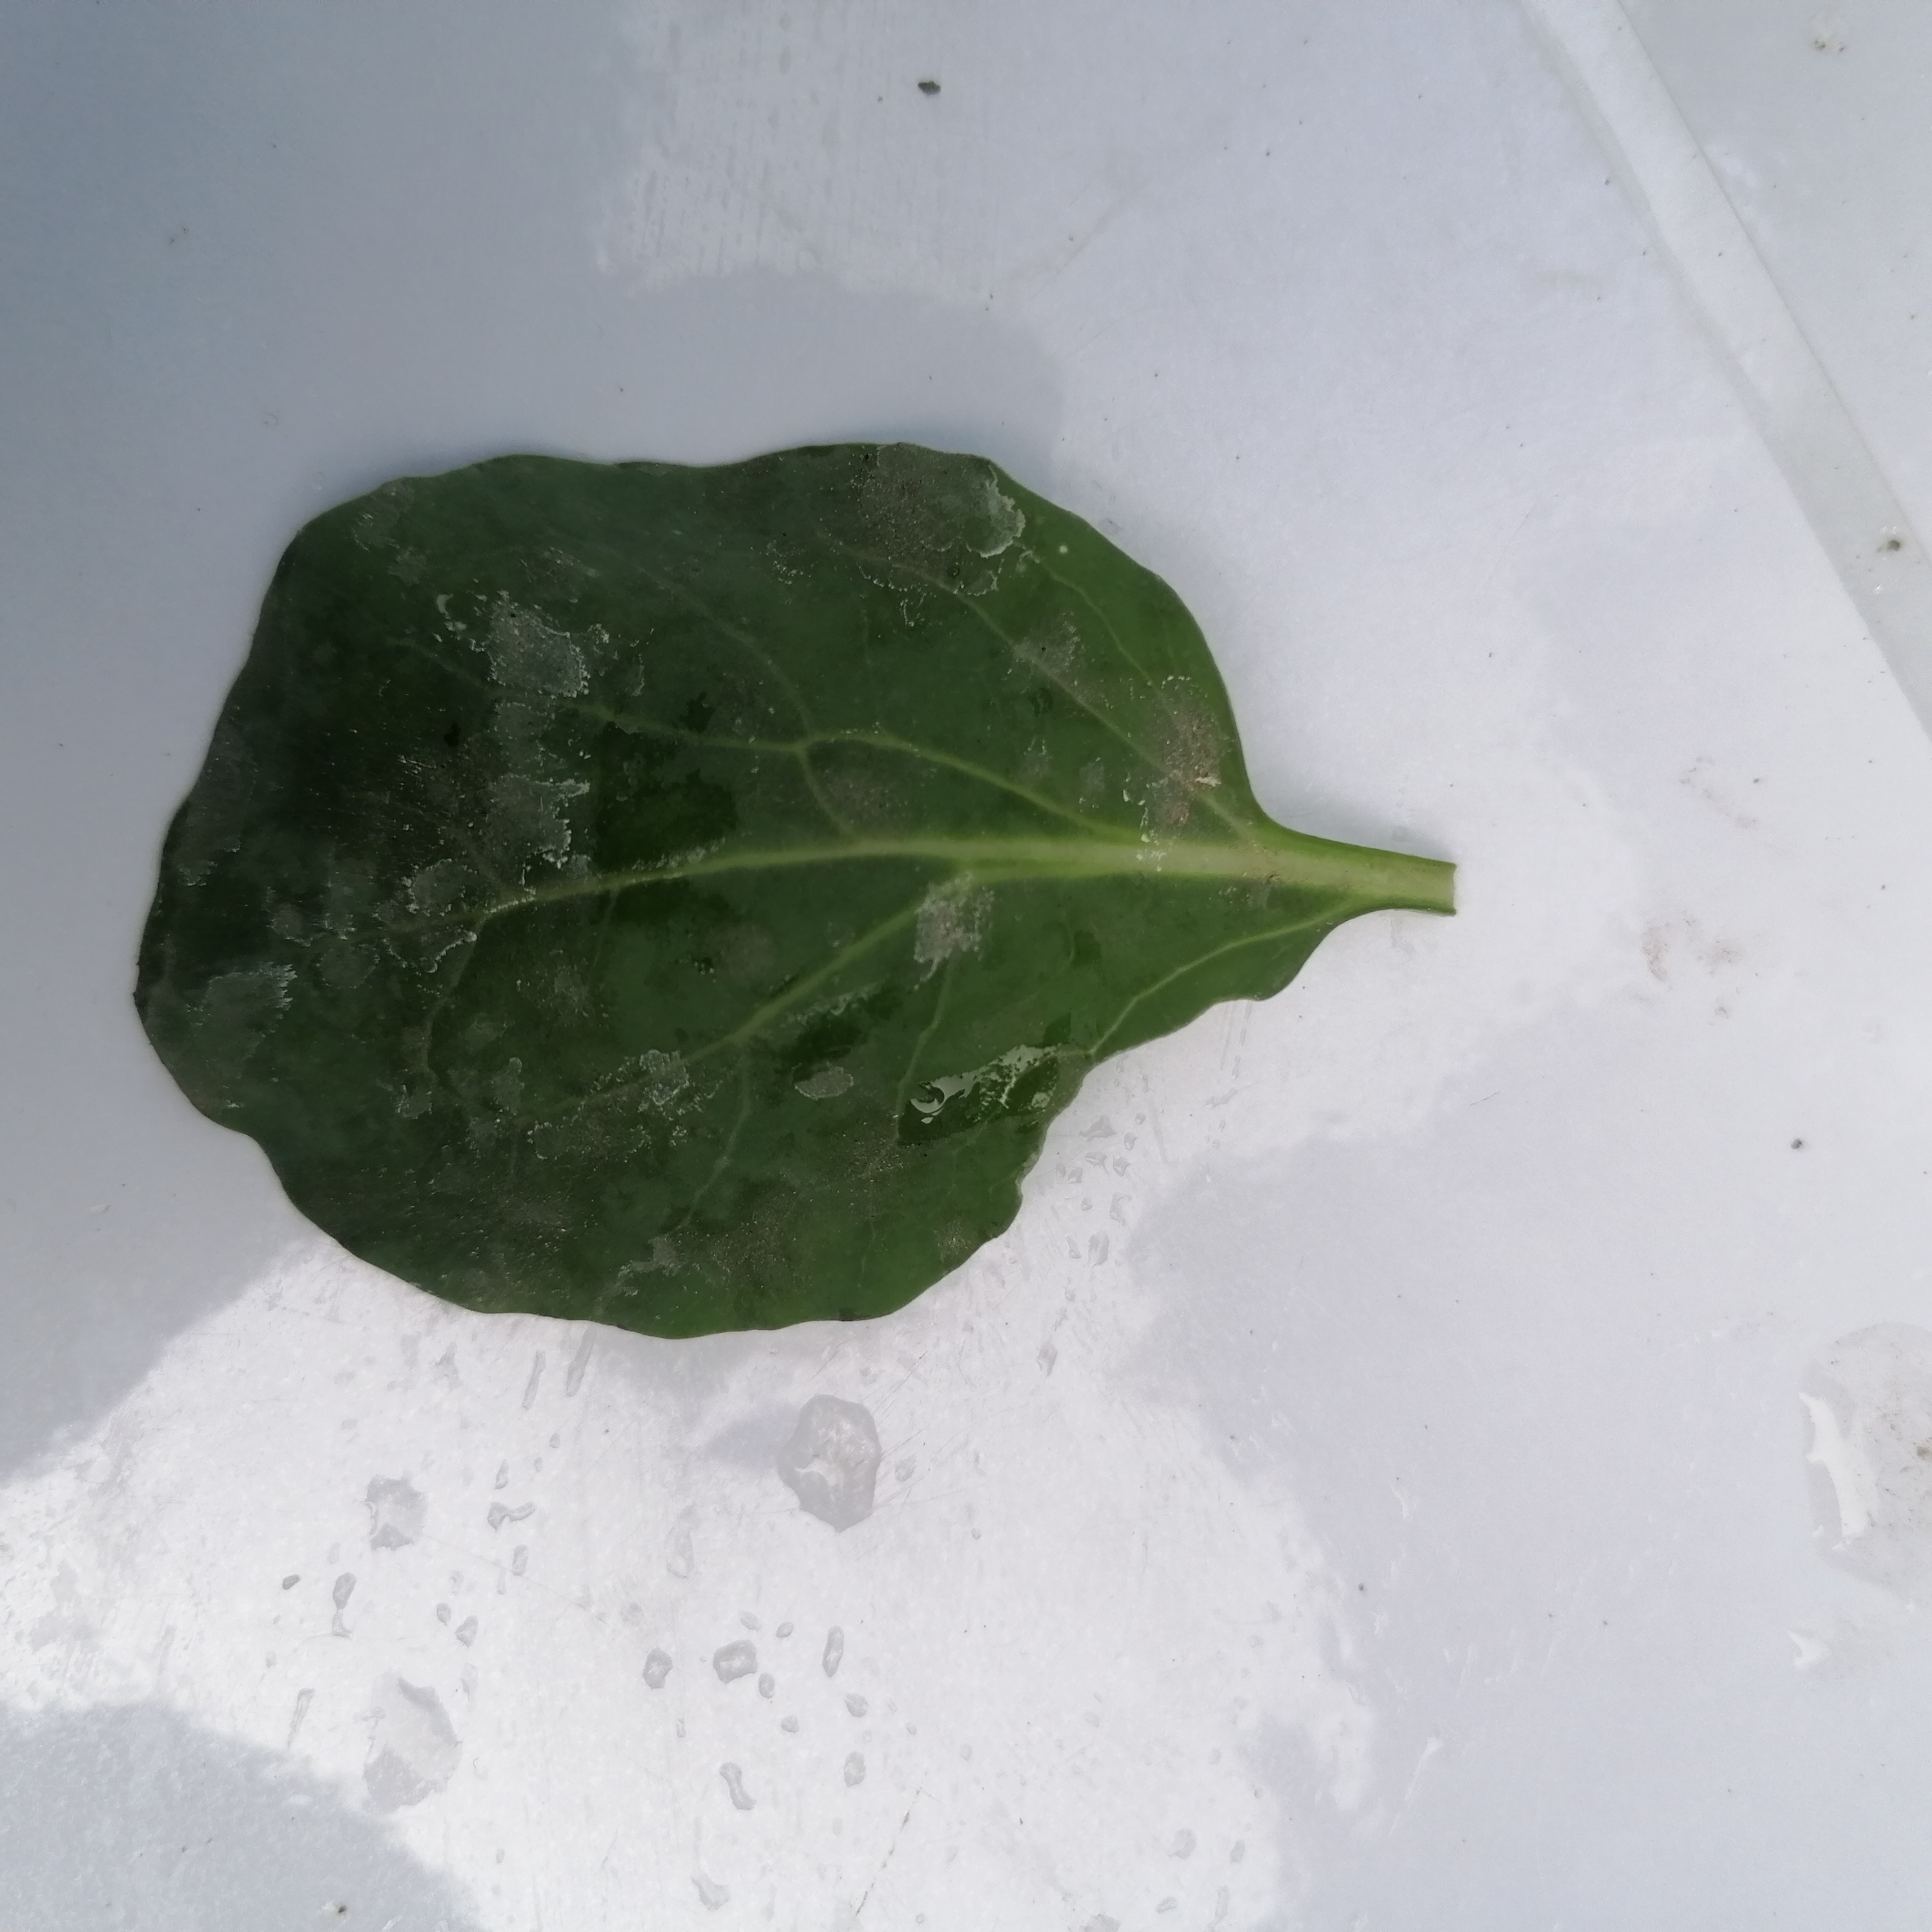
Label: Healthy